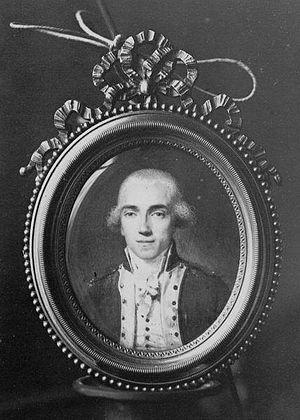
24 janvier :
Bernard Sarrette, né à Bordeaux le 27 novembre 1765 et mort à Paris le 13 avril 1858, est un officier et administrateur français, connu surtout comme le fondateur du Conservatoire de Paris, dont il est directeur de 1796 à fin 1814.